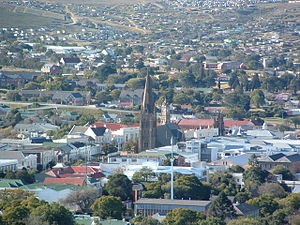
Grahamstown / Historie
Grahamstown set fra Fort Selwyn
Grahamstown er en by i provinsen Eastern Cape i Sydafrika og er kommunecenter i Makana. Befolkningen i Grahamstown pr. 2003 var på 124.758 indbyggere.